Guillermo Larrazábal

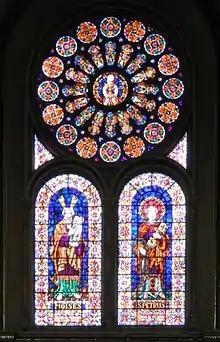

In 1955, the Catholic Church in Ecuador was seeking artists in Spain for the construction of the New Cathedral of Cuenca. They chose the Spanish ceramicist Manuel Mora Iñigo as their agent in Spain, and Iñigo contracted with Larrazábal for the creation of the cathedral's stained glass windows. Larrazábal moved to Cuenca, Ecuador in 1955. His wife arrived shortly thereafter, though they soon separated.